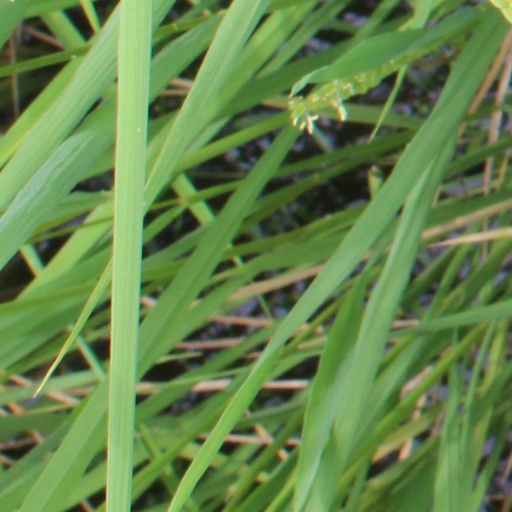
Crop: rice